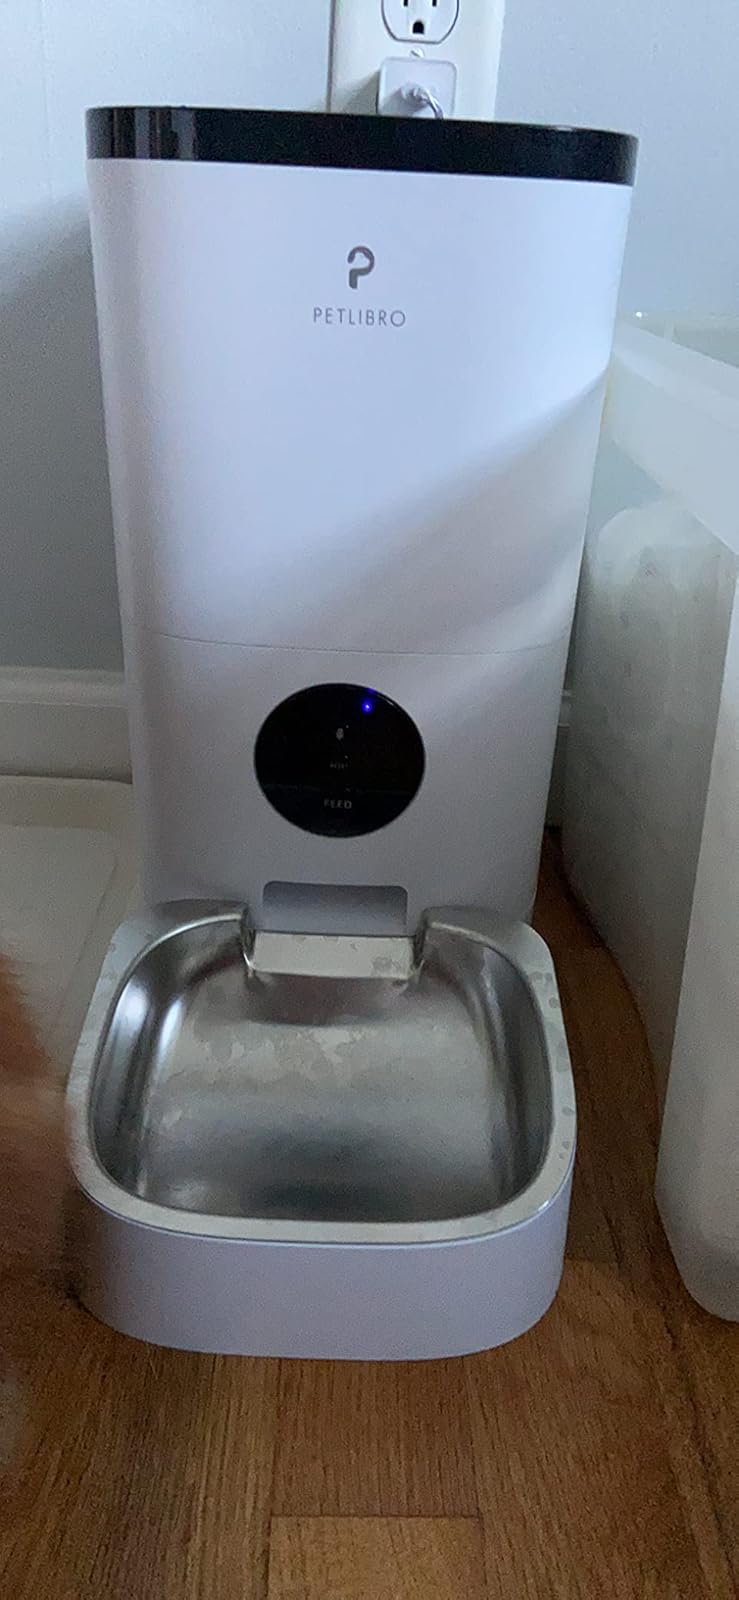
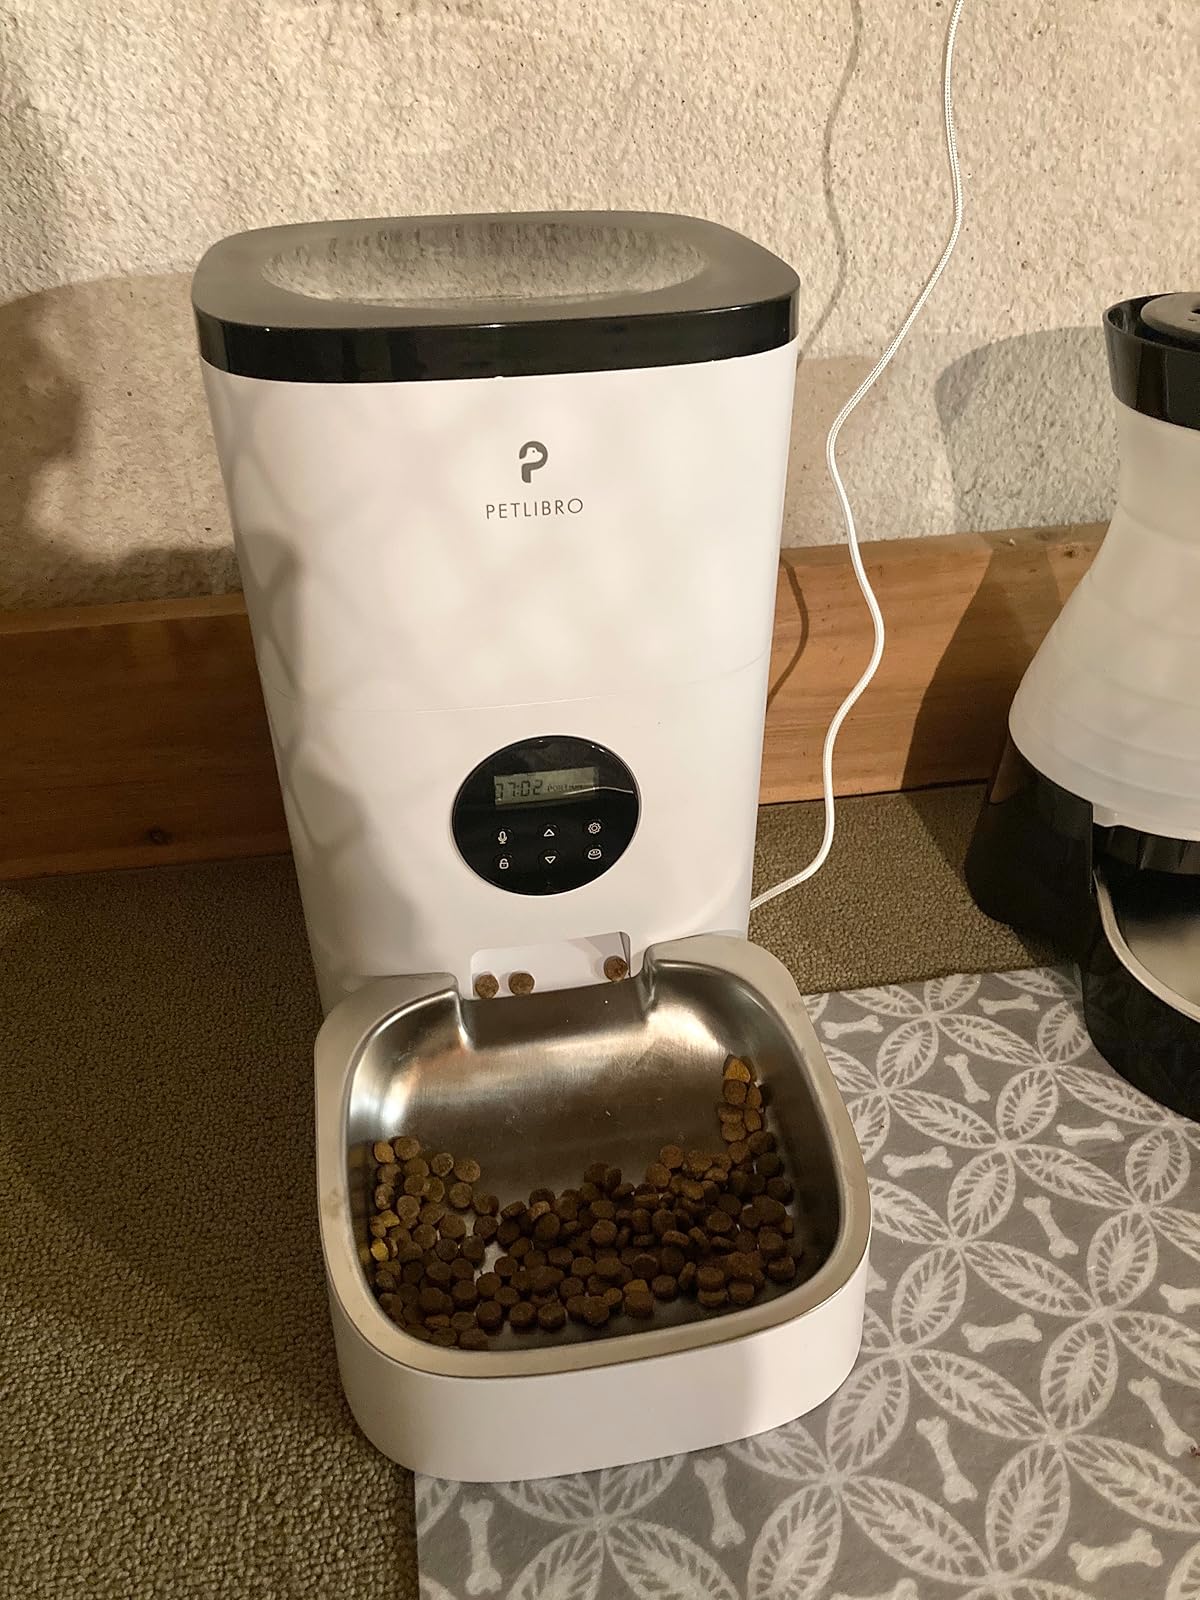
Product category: items_feeder
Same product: yes